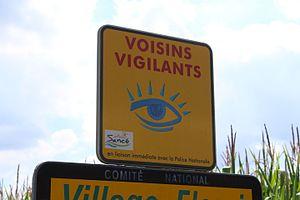
Panneau voisins vigilants à Sancé.
Sancé est une commune française située dans le département de Saône-et-Loire en région Bourgogne-Franche-Comté.